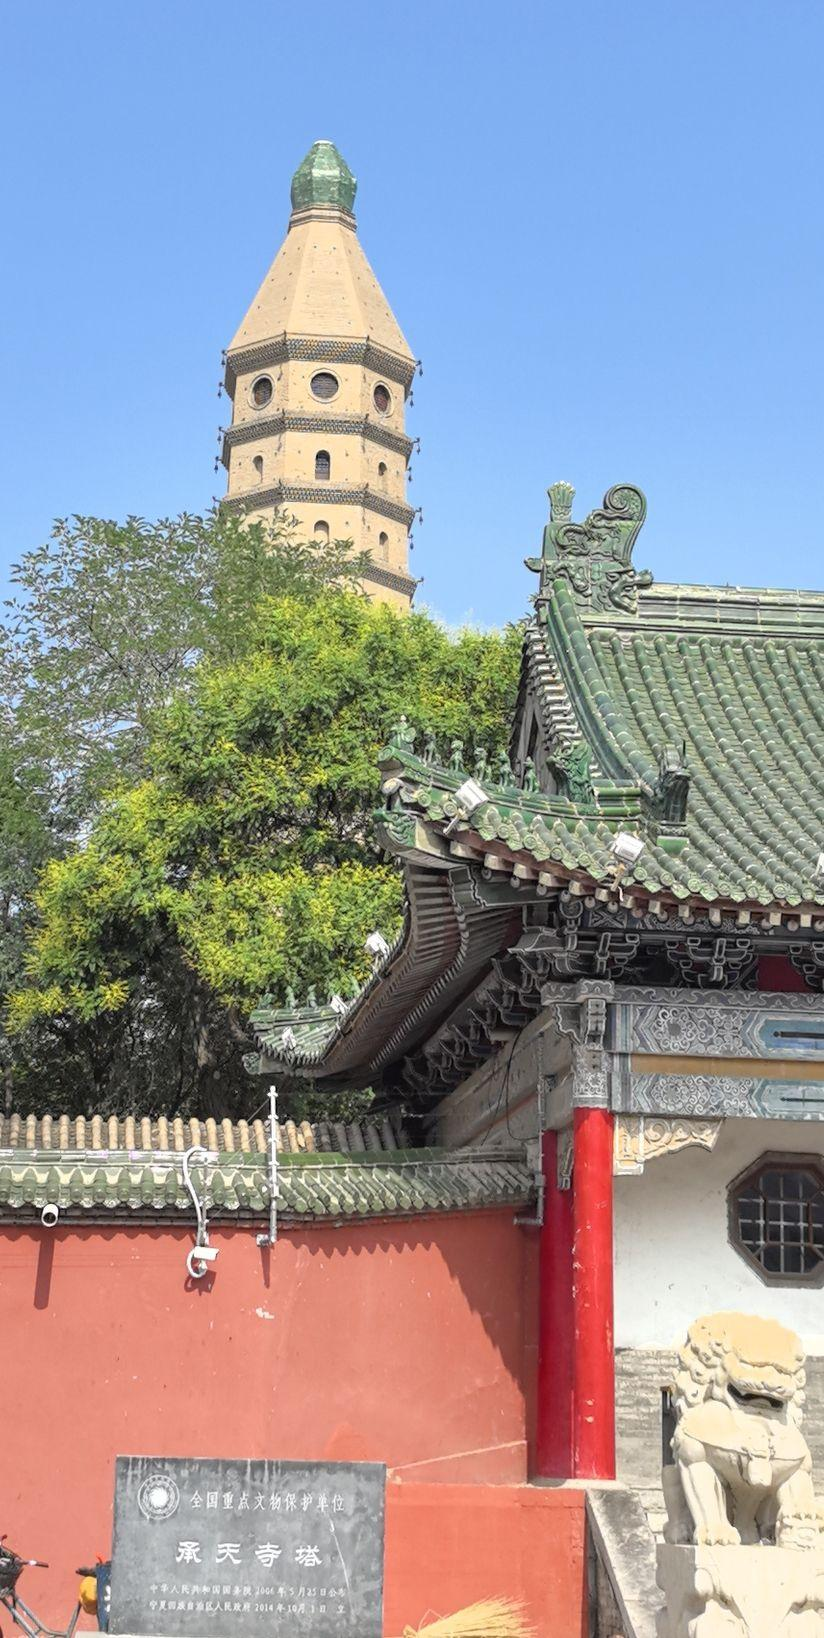
地标名称：承天寺塔
所在城市：银川市·兴庆区